West Coast Main Line

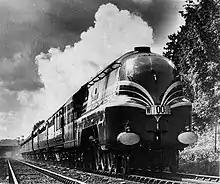
The Coronation Scot in 1937, hauled by a streamlined Coronation Class locomotive

The entire route came under the control of the London, Midland and Scottish Railway (LMS) on 1 January 1923 when the railway companies were grouped, under the Railways Act 1921.